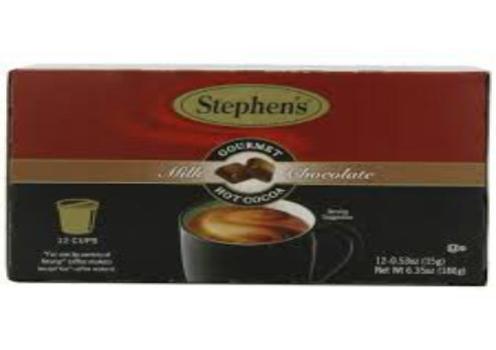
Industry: Food